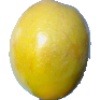
Label: Maracuja 1